John T. Hayward

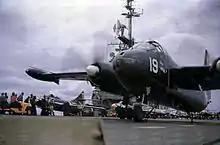
A nuclear capable AJ Savage launches from the aircraft carrier in 1955

Hayward was promoted to captain again on 19 February 1949. On 7 March, he took off "Coral Sea" in the Atlantic in a P2V carrying a dummy Little Boy pumpkin bomb, and flew across the United States to make a simulated attack on the Salton Sea test site near El Centro, California. He then flew to Patuxent River, where he landed after a total of 23 hours flying. Hayward had tailhooks fitted to a pair of P2Vs, and made practice landings on a carrier deck painted on the ground at NAS Patuxent River, Maryland, He made some touch and go passes at the , but a carrier landing was considered too dangerous for regular crews to attempt.